The Finest Hours (2016 film)

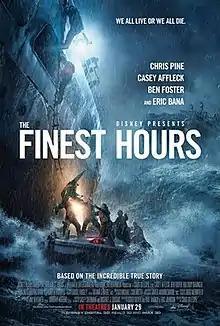
Theatrical release poster

The Finest Hours is a 2016 American action thriller film directed by Craig Gillespie and produced by Walt Disney Pictures. The screenplay, written by Eric Johnson, Scott Silver, and Paul Tamasy, is based on "The Finest Hours: The True Story of the U.S. Coast Guard's Most Daring Sea Rescue" by Michael J. Tougias and Casey Sherman.Tougias, Michael J. & Casey Sherman: "The Finer Hour: The True Story of the U.S. Coast Guard's Most Daring Sea Rescue" The film stars Chris Pine, Casey Affleck, Ben Foster, Holliday Grainger, John Ortiz, and Eric Bana, and chronicles the historic 1952 United States Coast Guard rescue of the crew of , after the ship split apart during a nor'easter off the New England coast.Barbo and Webster, pp 87-89